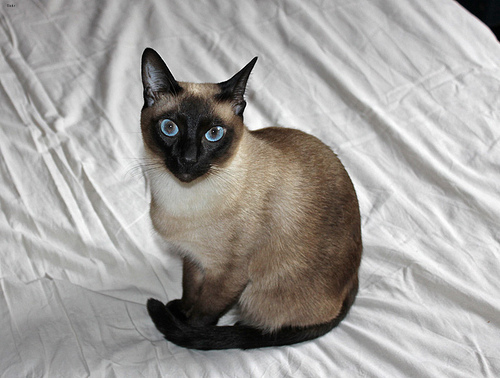
Animal: cat
Breed: Siamese